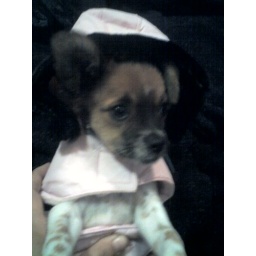
when she was a baby.... in her pink and black furry jacket...